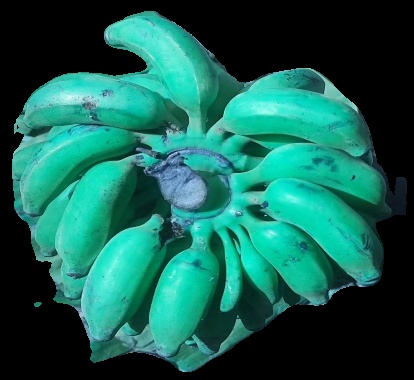
Variety: elakki-bale
Grade: grade3